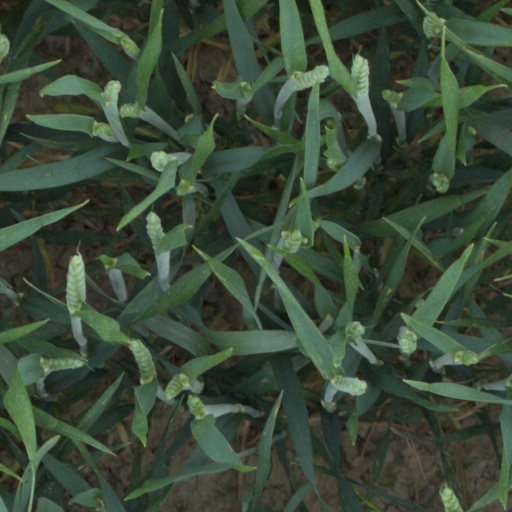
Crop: wheat